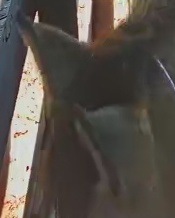
Face region: ears (position_of_ears)
Pain indicator: not_present